Stanley Ralph Ross

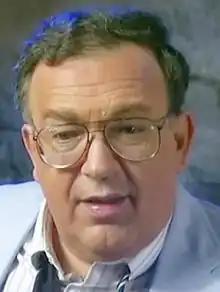
Publicity Photo of Stanley Ralph Ross

Stanley Ralph Ross (July 22, 1935 – March 16, 2000) was an American writer and actor. Born Stanley Ralph Rosenberg, he was raised in Brooklyn, New York, working at Nathan’s Famous and as a barker at the Coney Island freak show. His classmate at Abraham Lincoln High School (and later the best man at his wedding) was Louis Gossett Jr..